South Malabar

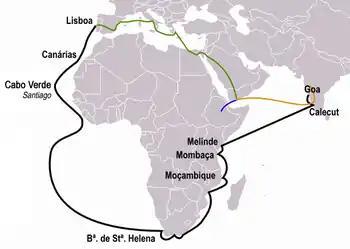

The Portuguese arrived at Kappad, Kozhikode, in 1498 during the Age of Discovery, thus opening a direct sea route from Europe to South Asia. The Kunjali Marakkars, who were the naval chiefs of the Zamorin of Kozhikode, are credited with organizing the first naval defense of the Indian coast. In 1664, the municipality of Fort Kochi was established by Dutch Malabar, making it the first municipality on the Indian subcontinent; it was later dissolved when Dutch authority weakened in the 18th century. Under British Raj, Kozhikode acted as the headquarters of Malabar District; the port held the superior economic and political position in medieval Kerala coast, while Kannur, Kollam, and Kochi were commercially important secondary ports, where the traders from various parts of the world would gather.